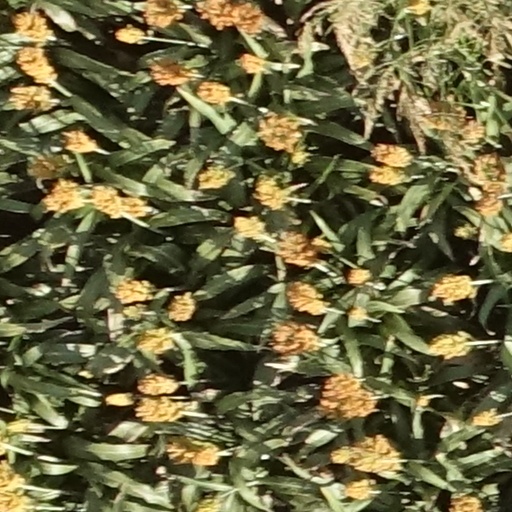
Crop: sorghum